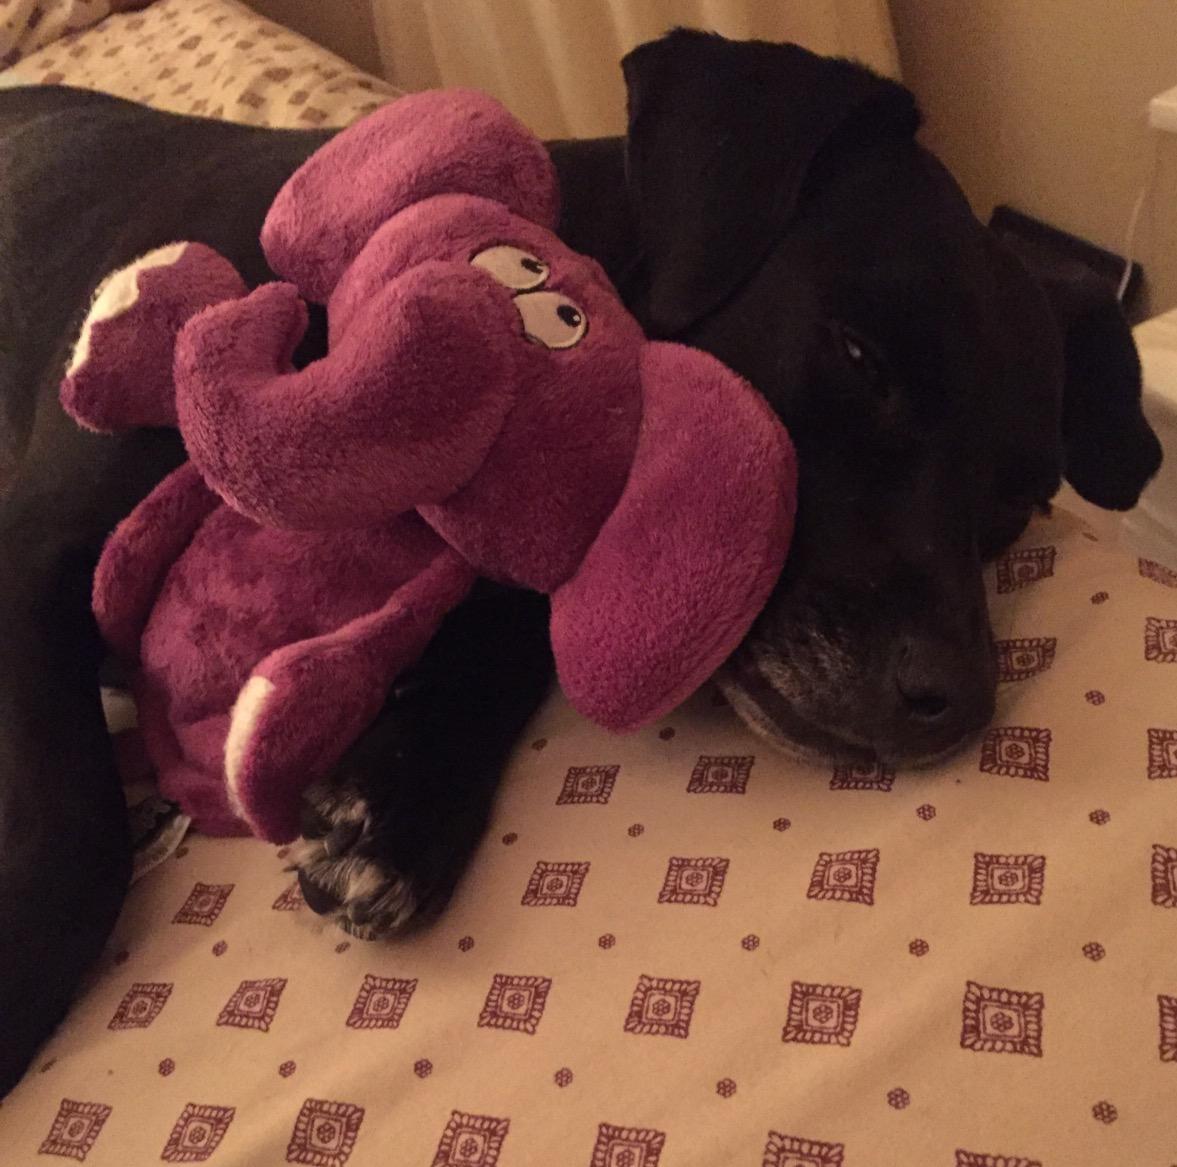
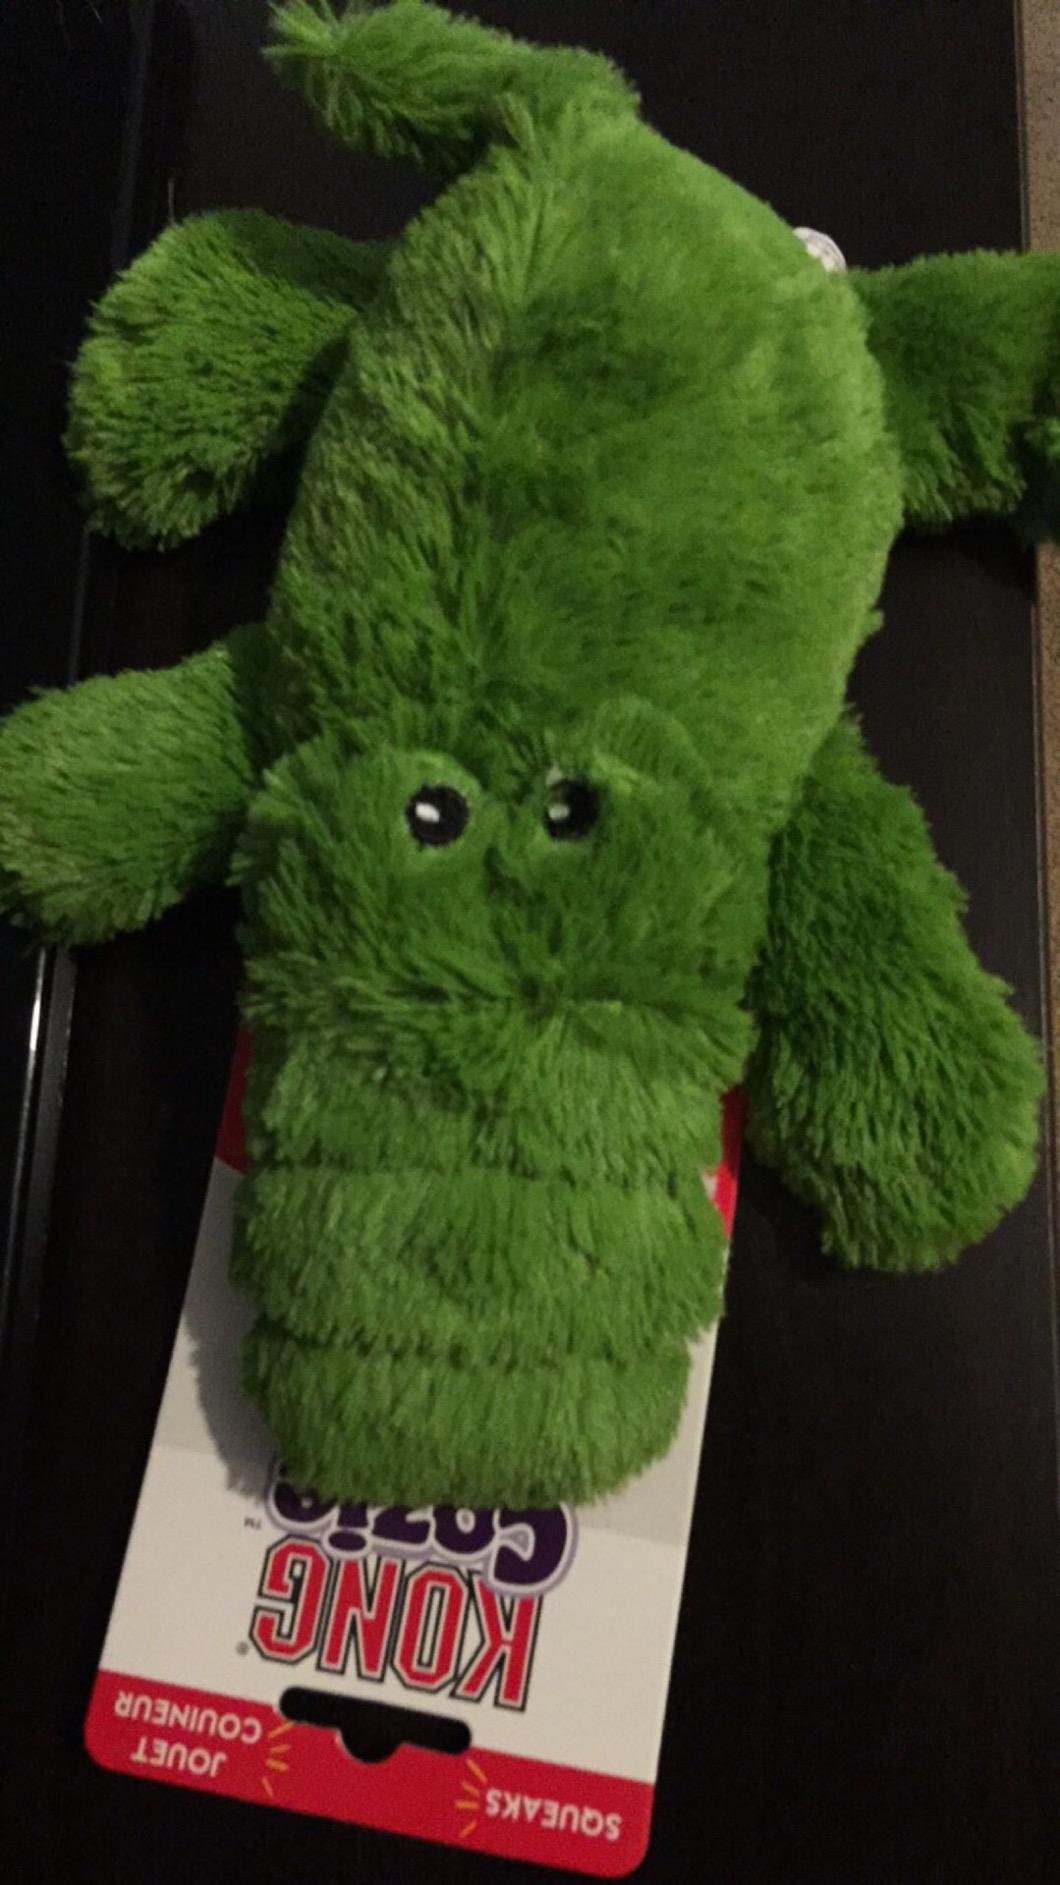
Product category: items_toy
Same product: no